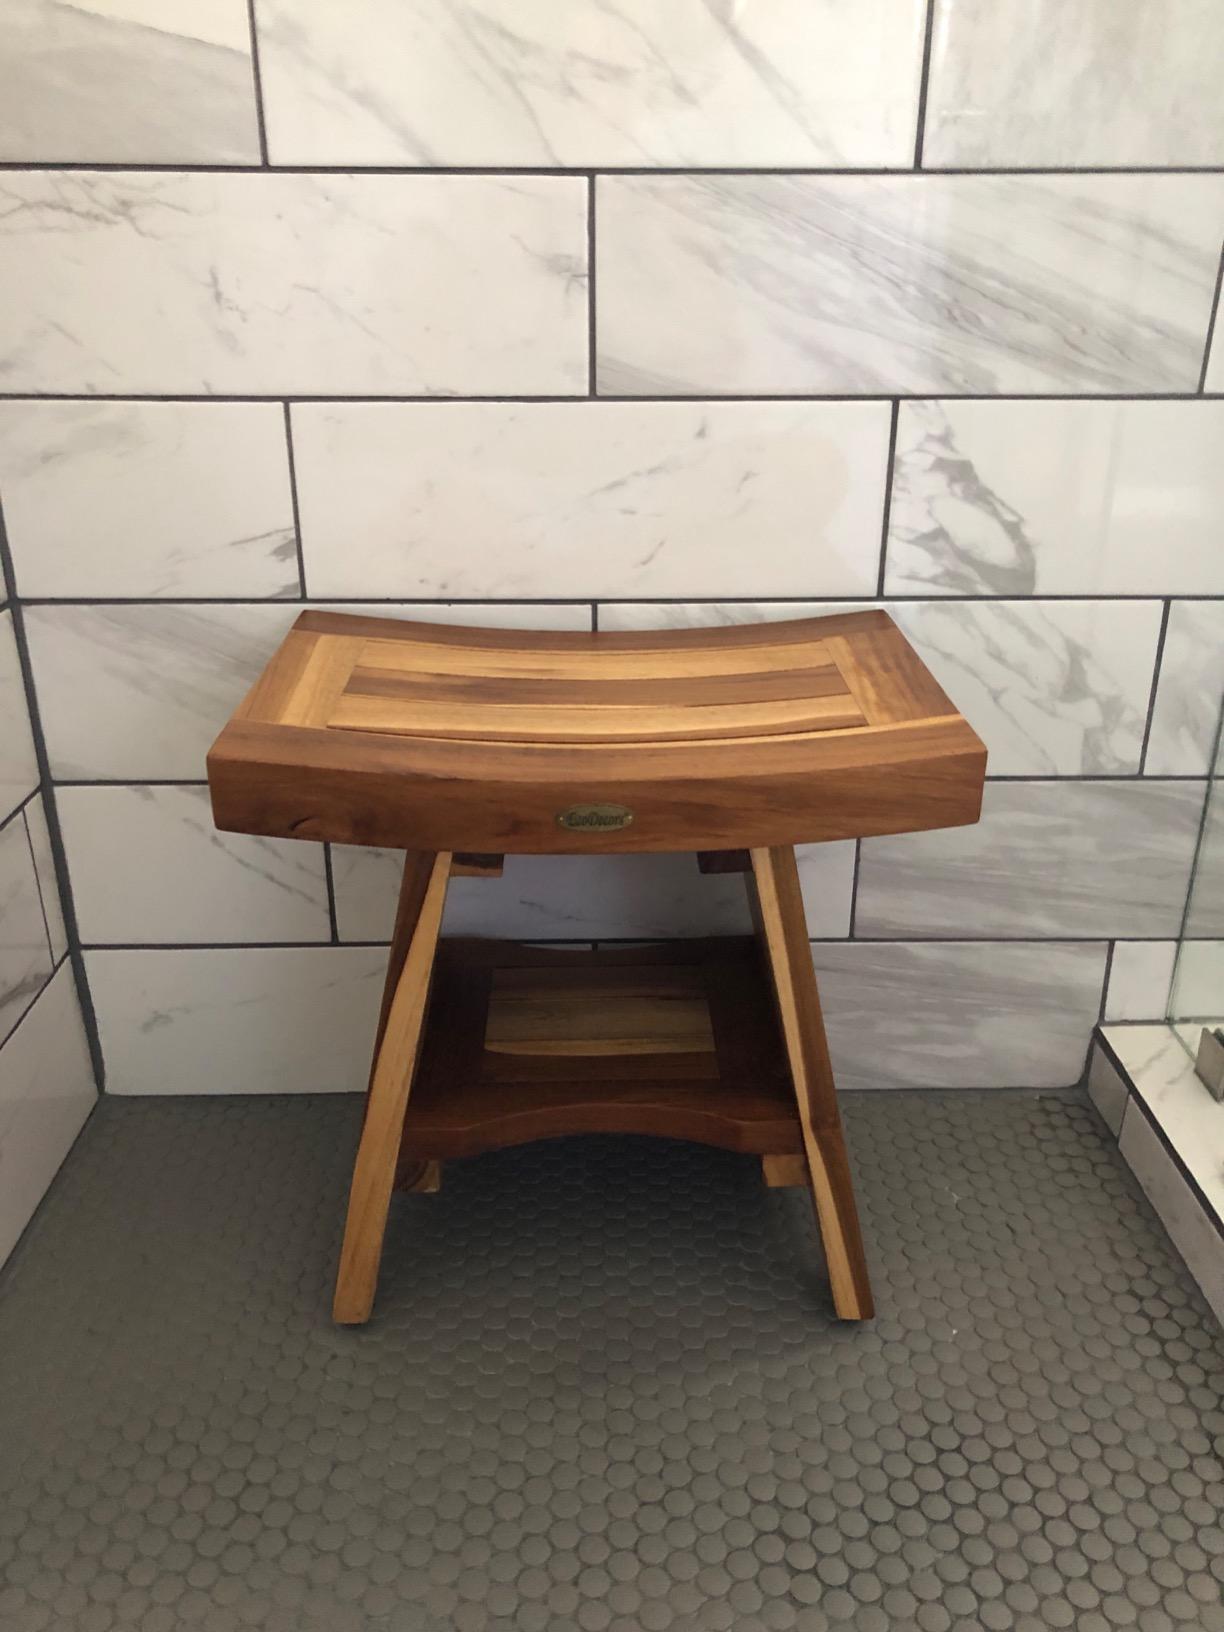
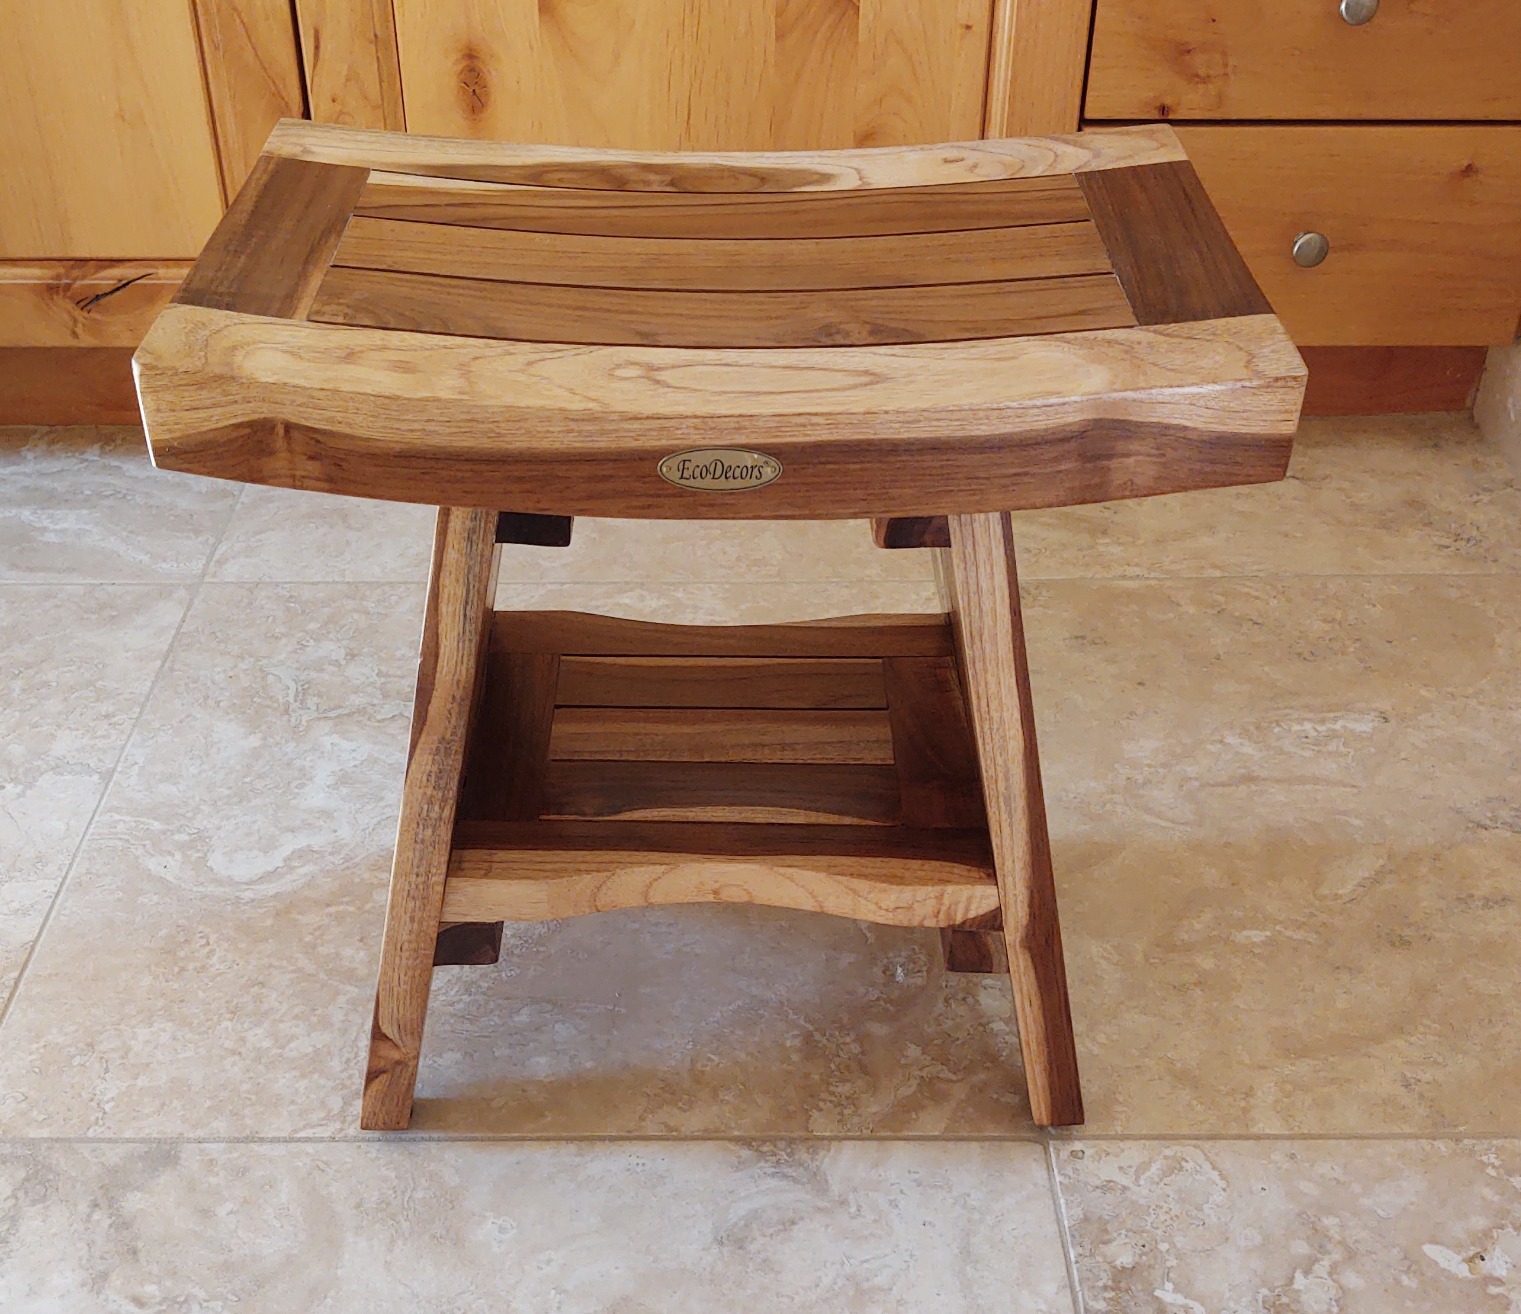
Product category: stool
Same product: yes